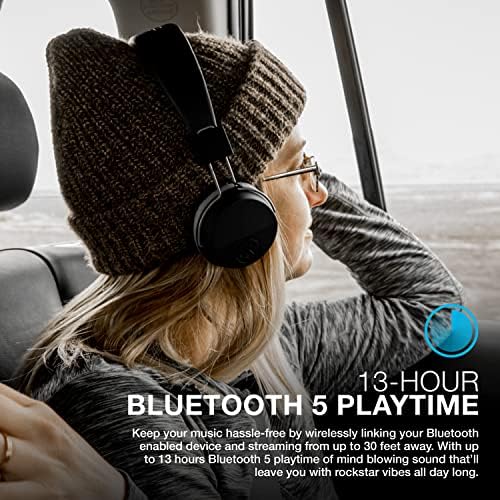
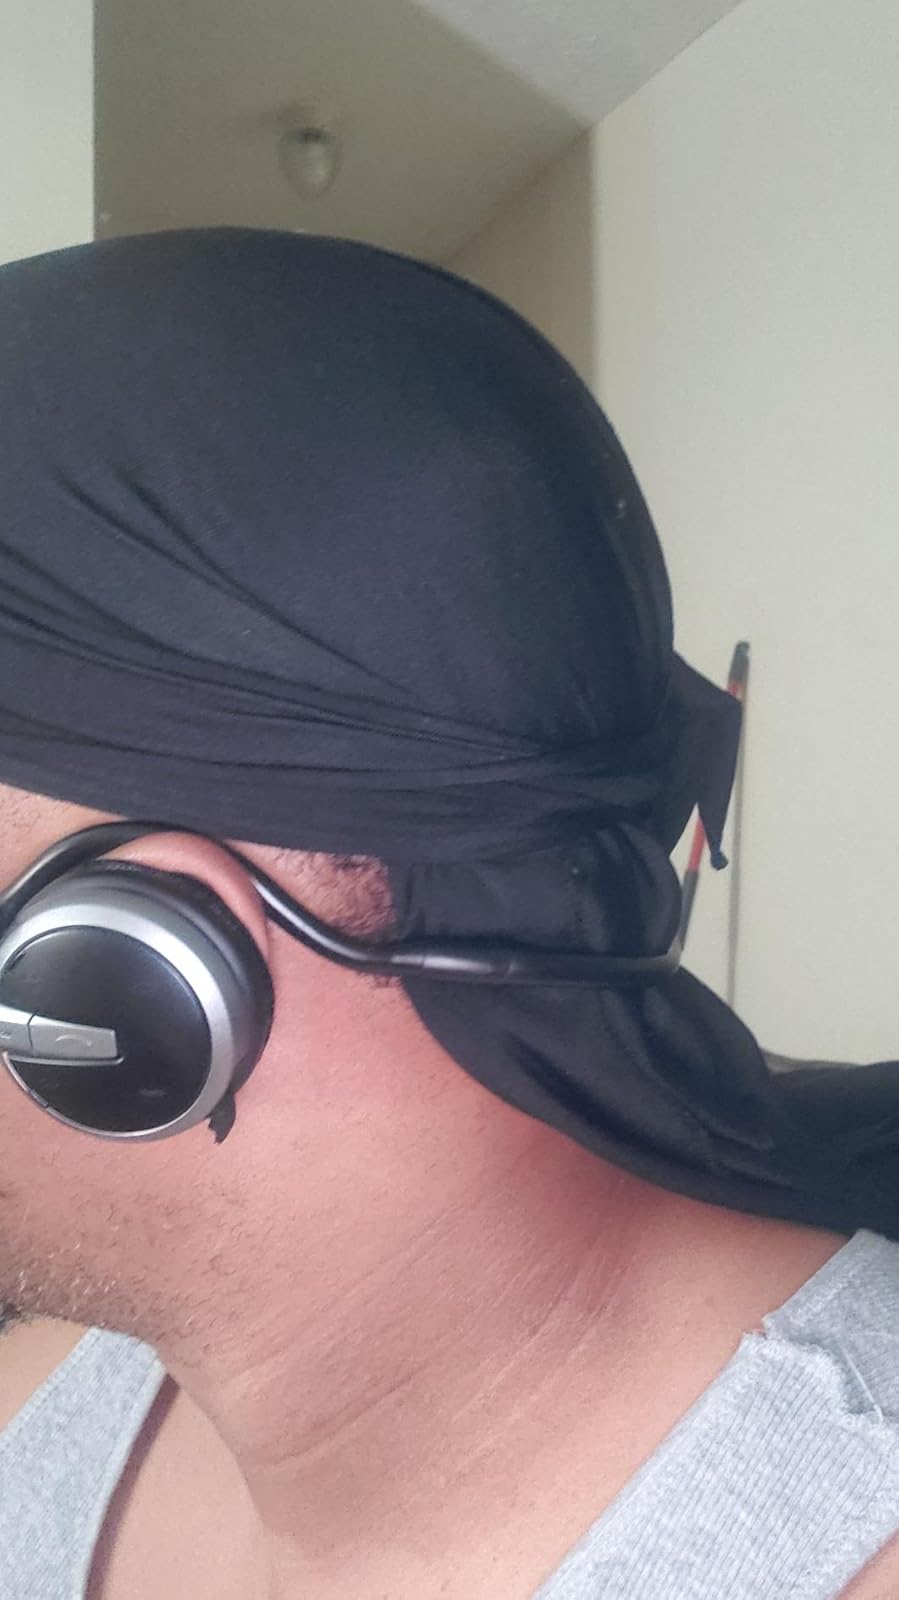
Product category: headphones
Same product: no